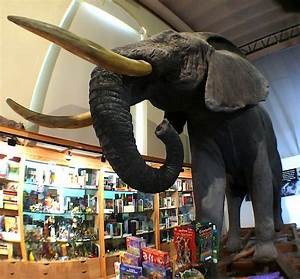
Label: elephant